Jeremy Corbyn

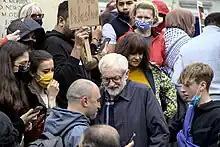
Corbyn at a march for Palestine in Oxford in 2021

In May 2019, Theresa May announced her resignation and stood down as prime minister in July, following the election of her replacement, former Foreign Secretary Boris Johnson. Corbyn said that Labour was ready to fight an election against Johnson.